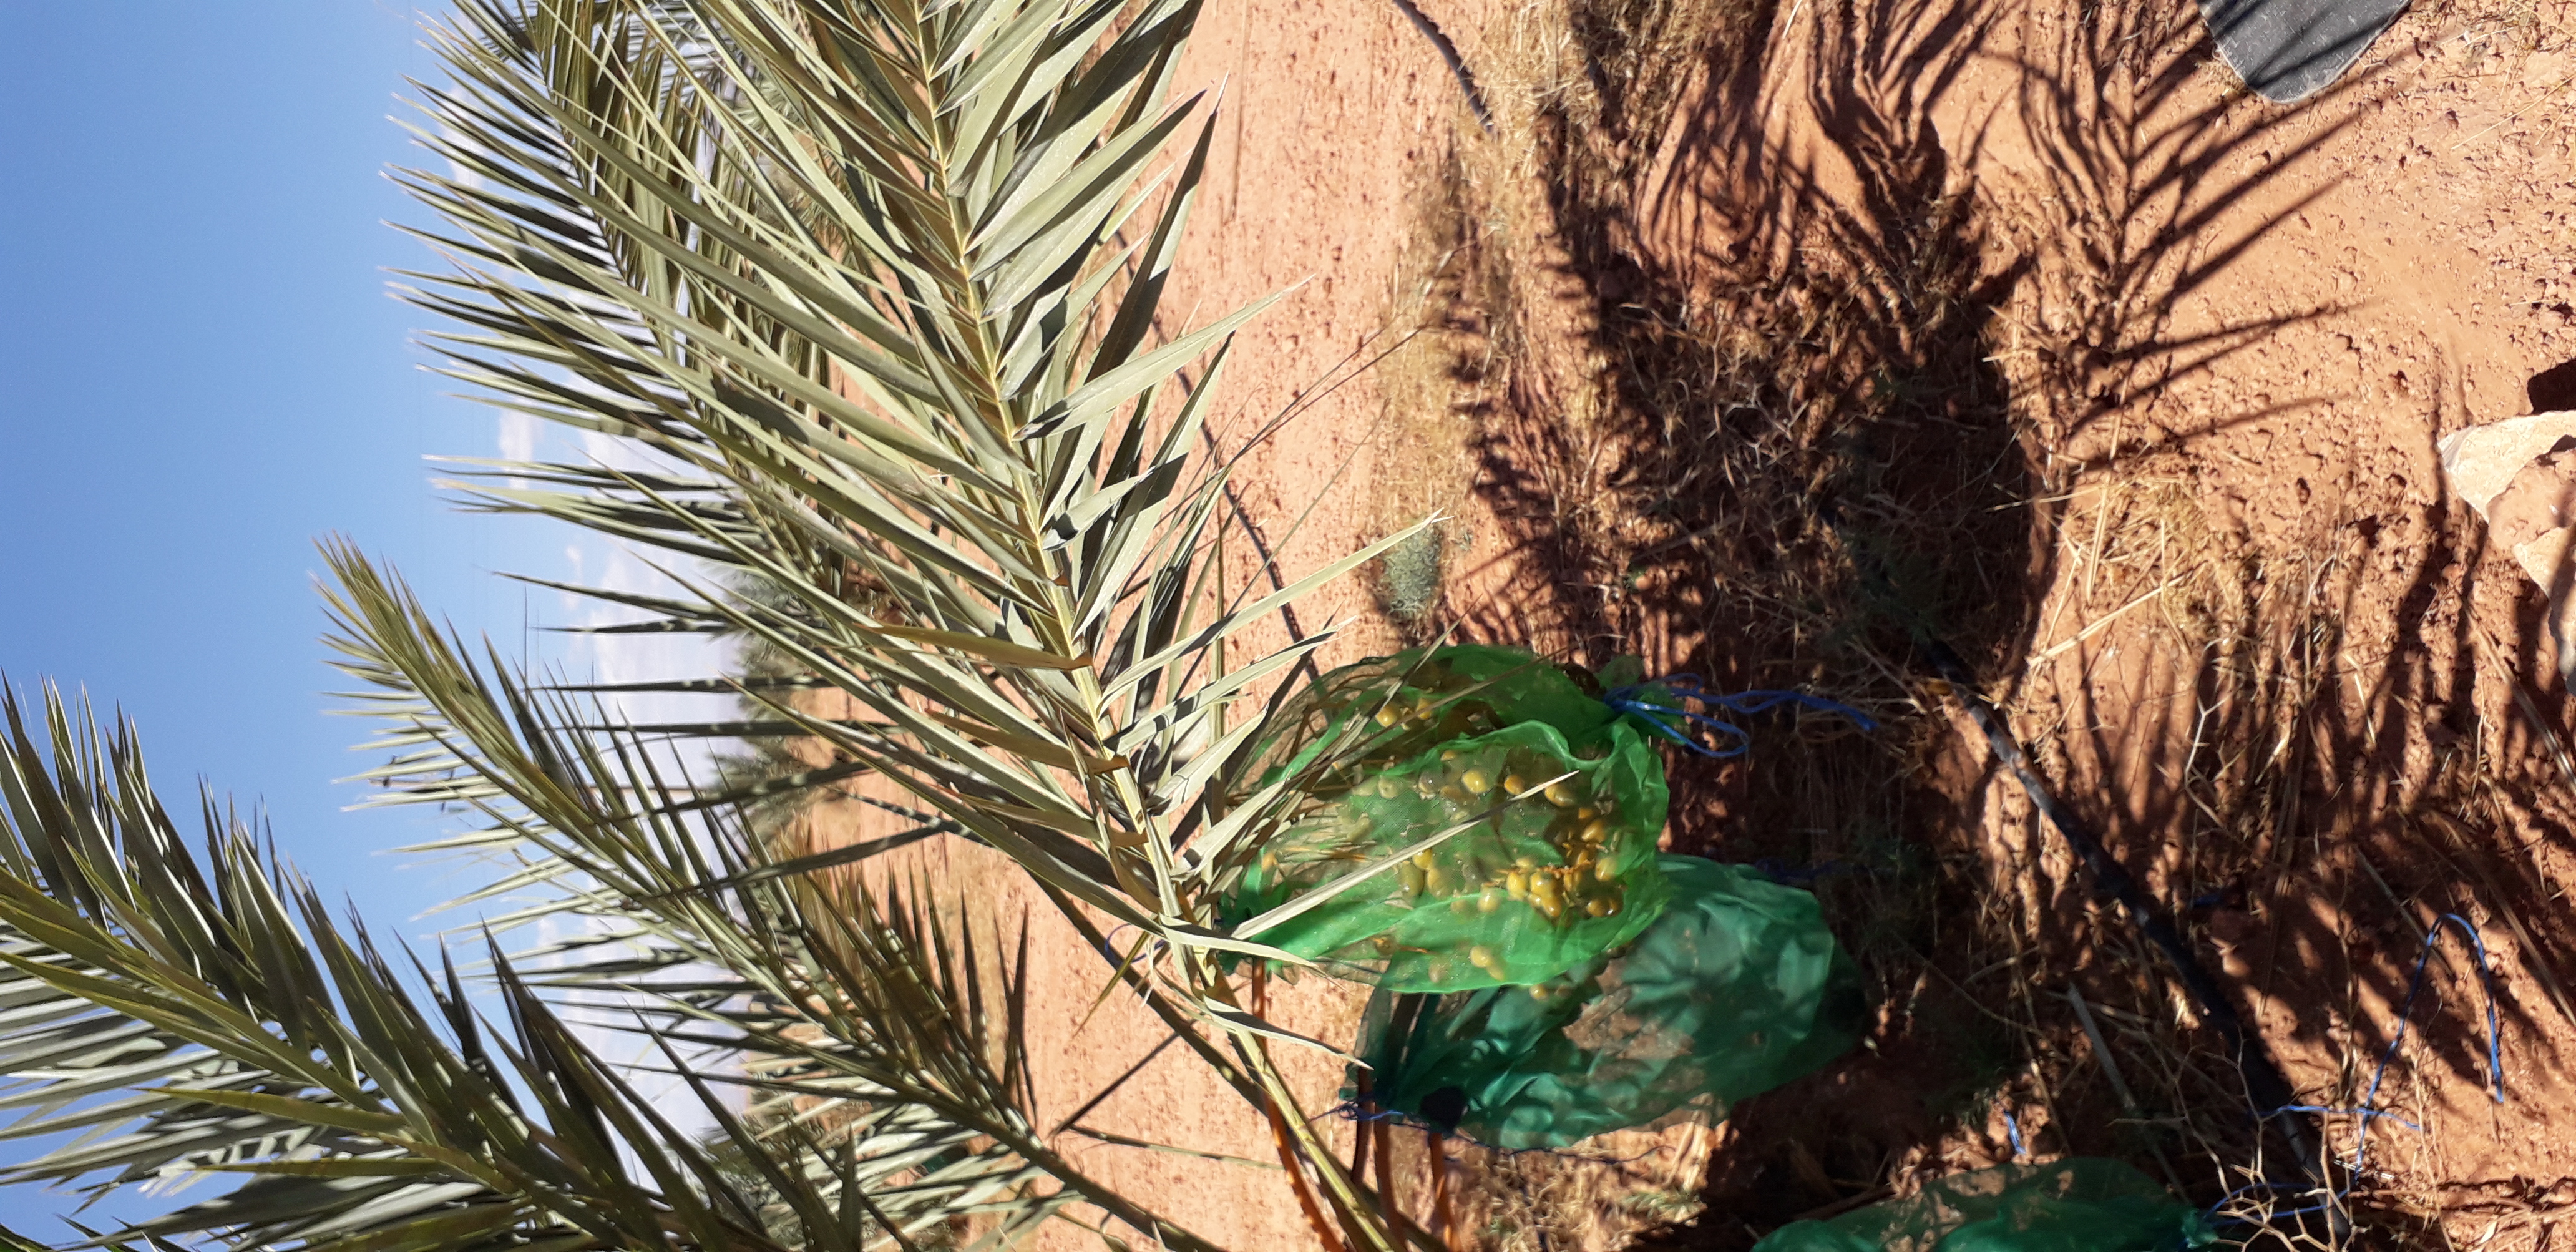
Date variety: Boufagous